John Evelyn Duigan

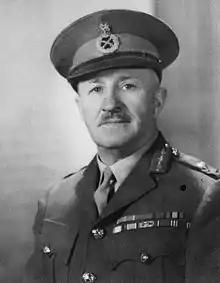
Sir John Duigan, in the uniform of a major general

Major General Sir John Evelyn Duigan, (30 March 1883 – 9 January 1950) was an officer who served with the New Zealand Military Forces during the First and Second World Wars. He was Chief of the General Staff of the New Zealand Military Forces from 1937 to 1941.